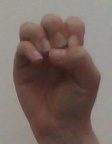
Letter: ha